Mayoralty of Eric Adams

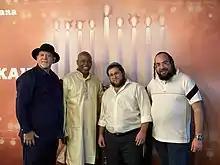
Mayor-elect Adams at a Chabad House in Accra, Ghana

At a news conference, Adams suggested that the city could hire migrants as lifeguards because they are "excellent swimmers". The comment was called "racist and divisive" by unnamed immigrant rights groups.